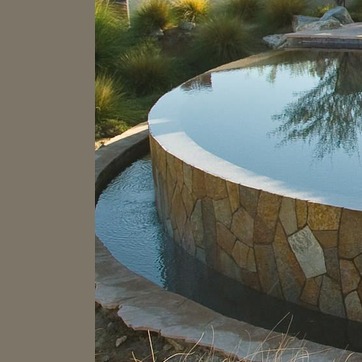
Material: stone